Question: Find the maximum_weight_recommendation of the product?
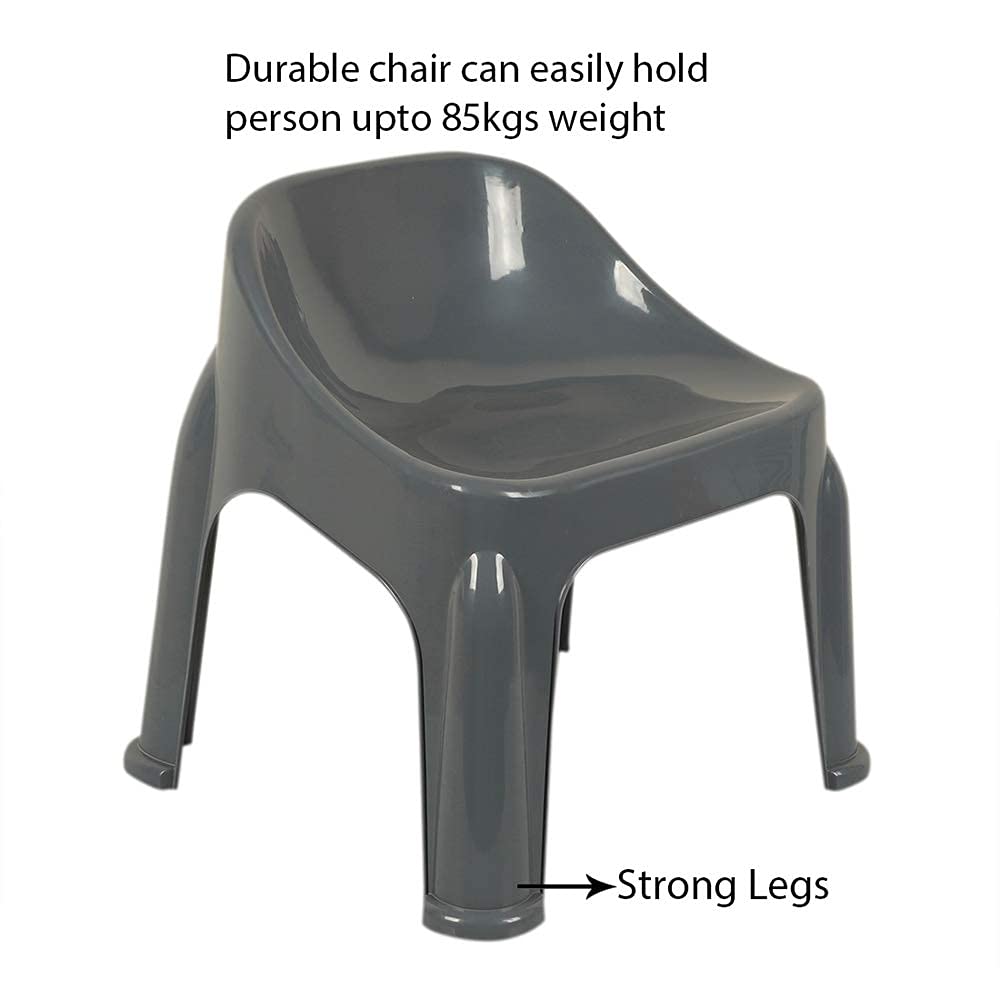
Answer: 85 kilogram